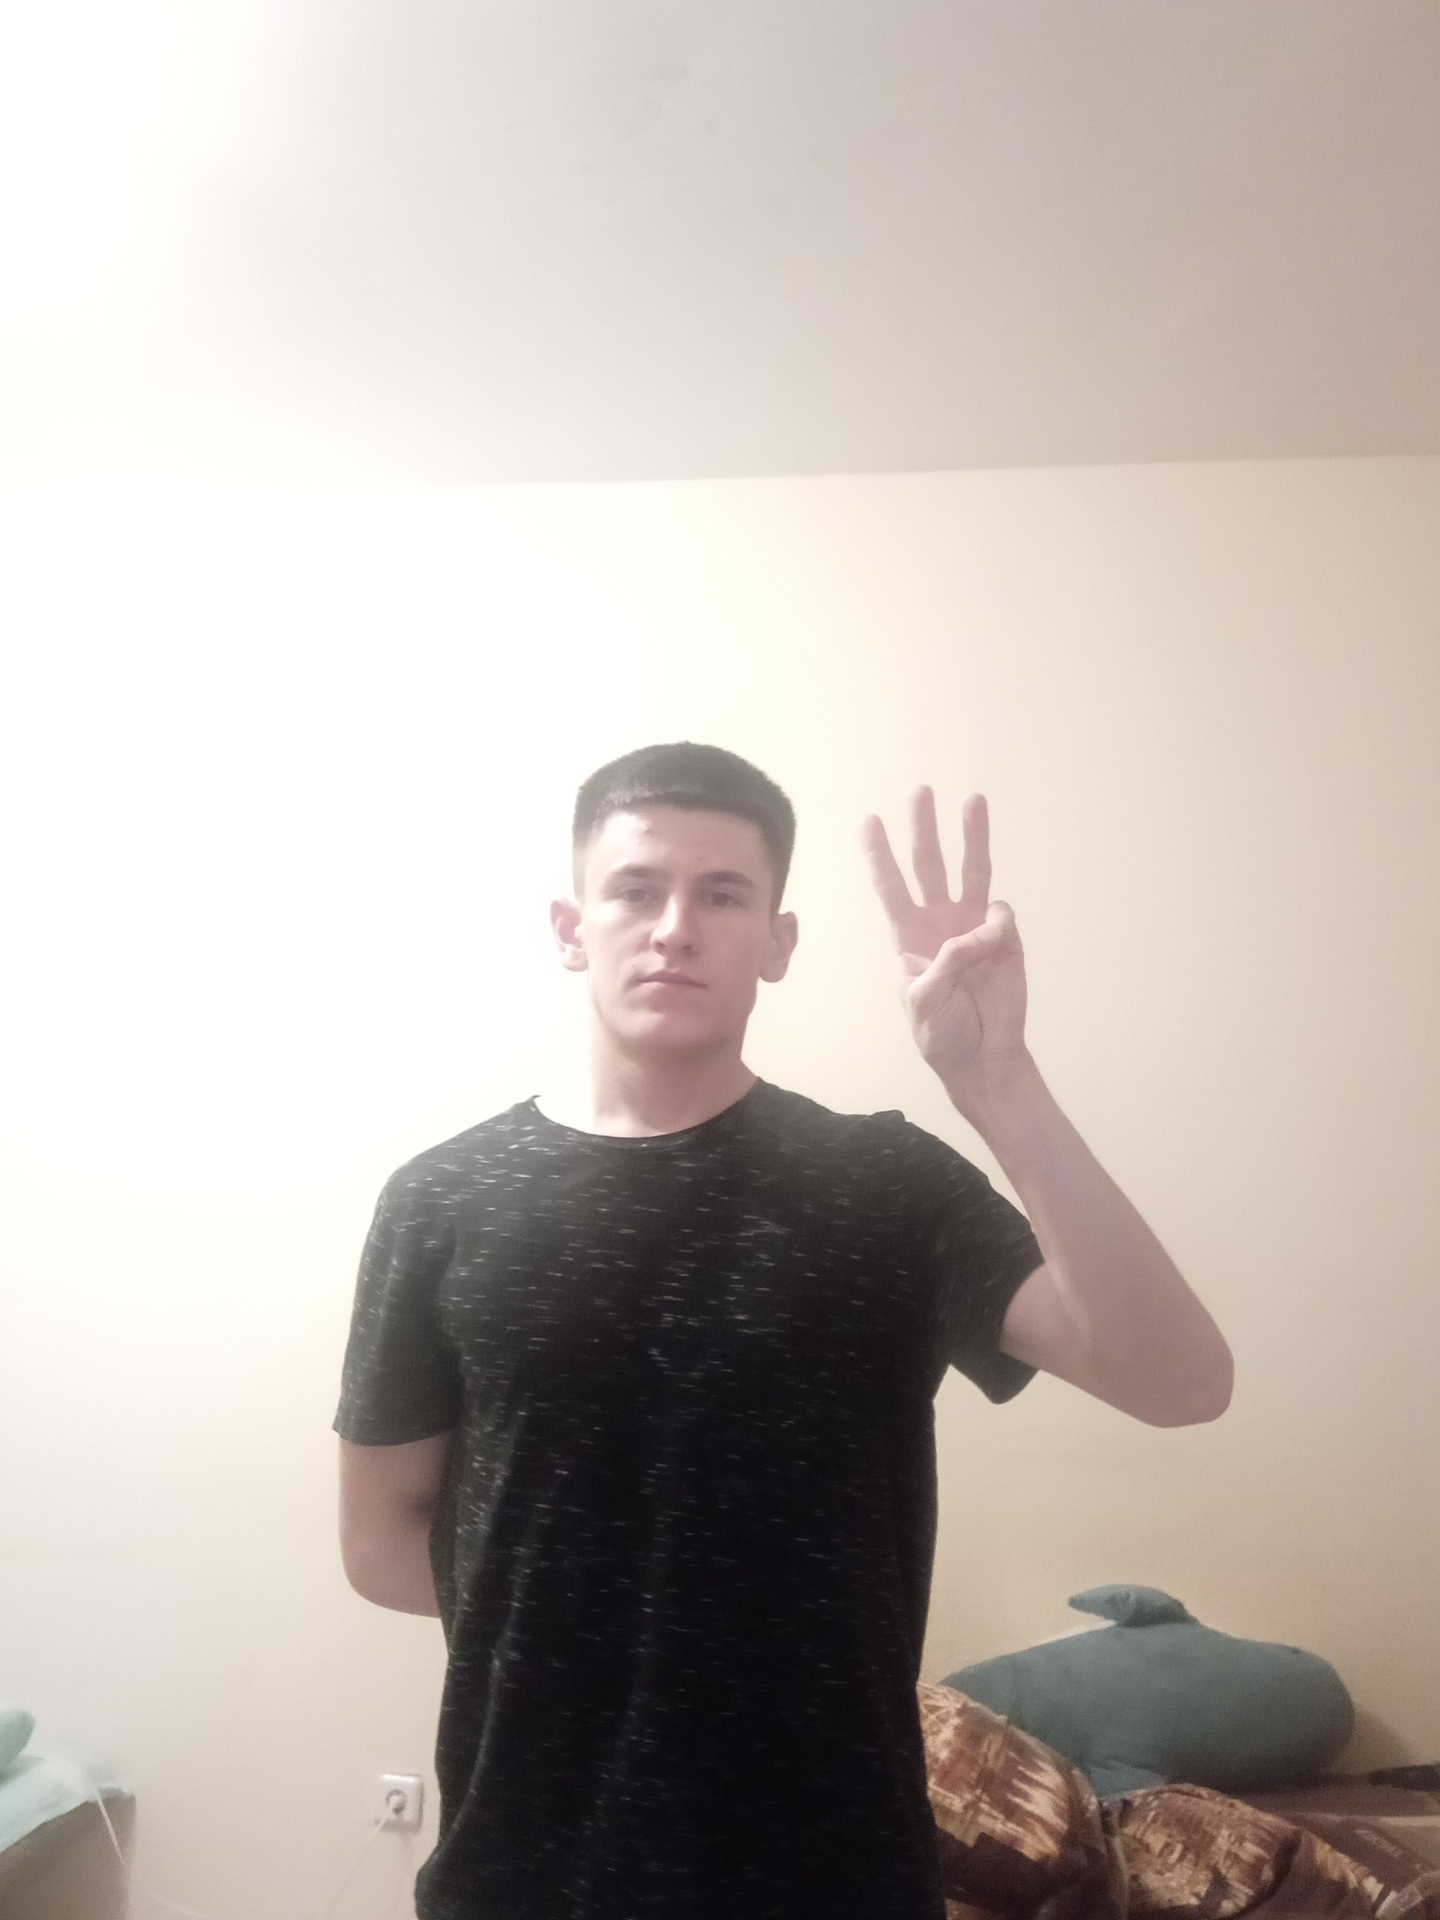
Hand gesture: three